Genelia D'Souza

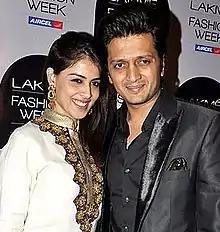
D'Souza with husband Ritesh Deshmukh at the Lakme Fashion Week 2013

In her first release of 2011, D'Souza made her Malayalam film debut, starring as the Muslim warrior princess Arackal Ayesha, in "Urumi" alongside Prithviraj Sukumaran. The film is about a fictional story happening in Calicut, Kerala during the 15th century, about a boy who plots to assassinate the Portuguese explorer Vasco Da Gama. For her role, she learned horse riding, and spent two weeks of training to use the sword, the short stick, and movements of the Dravidian martial art, "Kalarippayattu". It was a major commercial and critical success, with "The New Indian Express" stating: "Genelia breaks her perpetual imbecility morphing into Ayesha, the warrior princess. Her character is not reduced to the customary cheer-leader role and she claims an equal share of valour and gallantry." The film won her the Asiavision Award for Best Actress. She next played an independent woman in the Hindi film, "Force" opposite John Abraham, which received mixed reviews from critics but was a box office success. In his review for "Bollywood Hungama", Taran Adarsh found D'Souza to be "strikingly sweet and subdued". Later, she played a journalist alongside Vijay in the Tamil film "Velayudham", which was commercially successful. "CNN-IBN" in its review noted that D'Souza got a substantial role and fits in it "adequately".